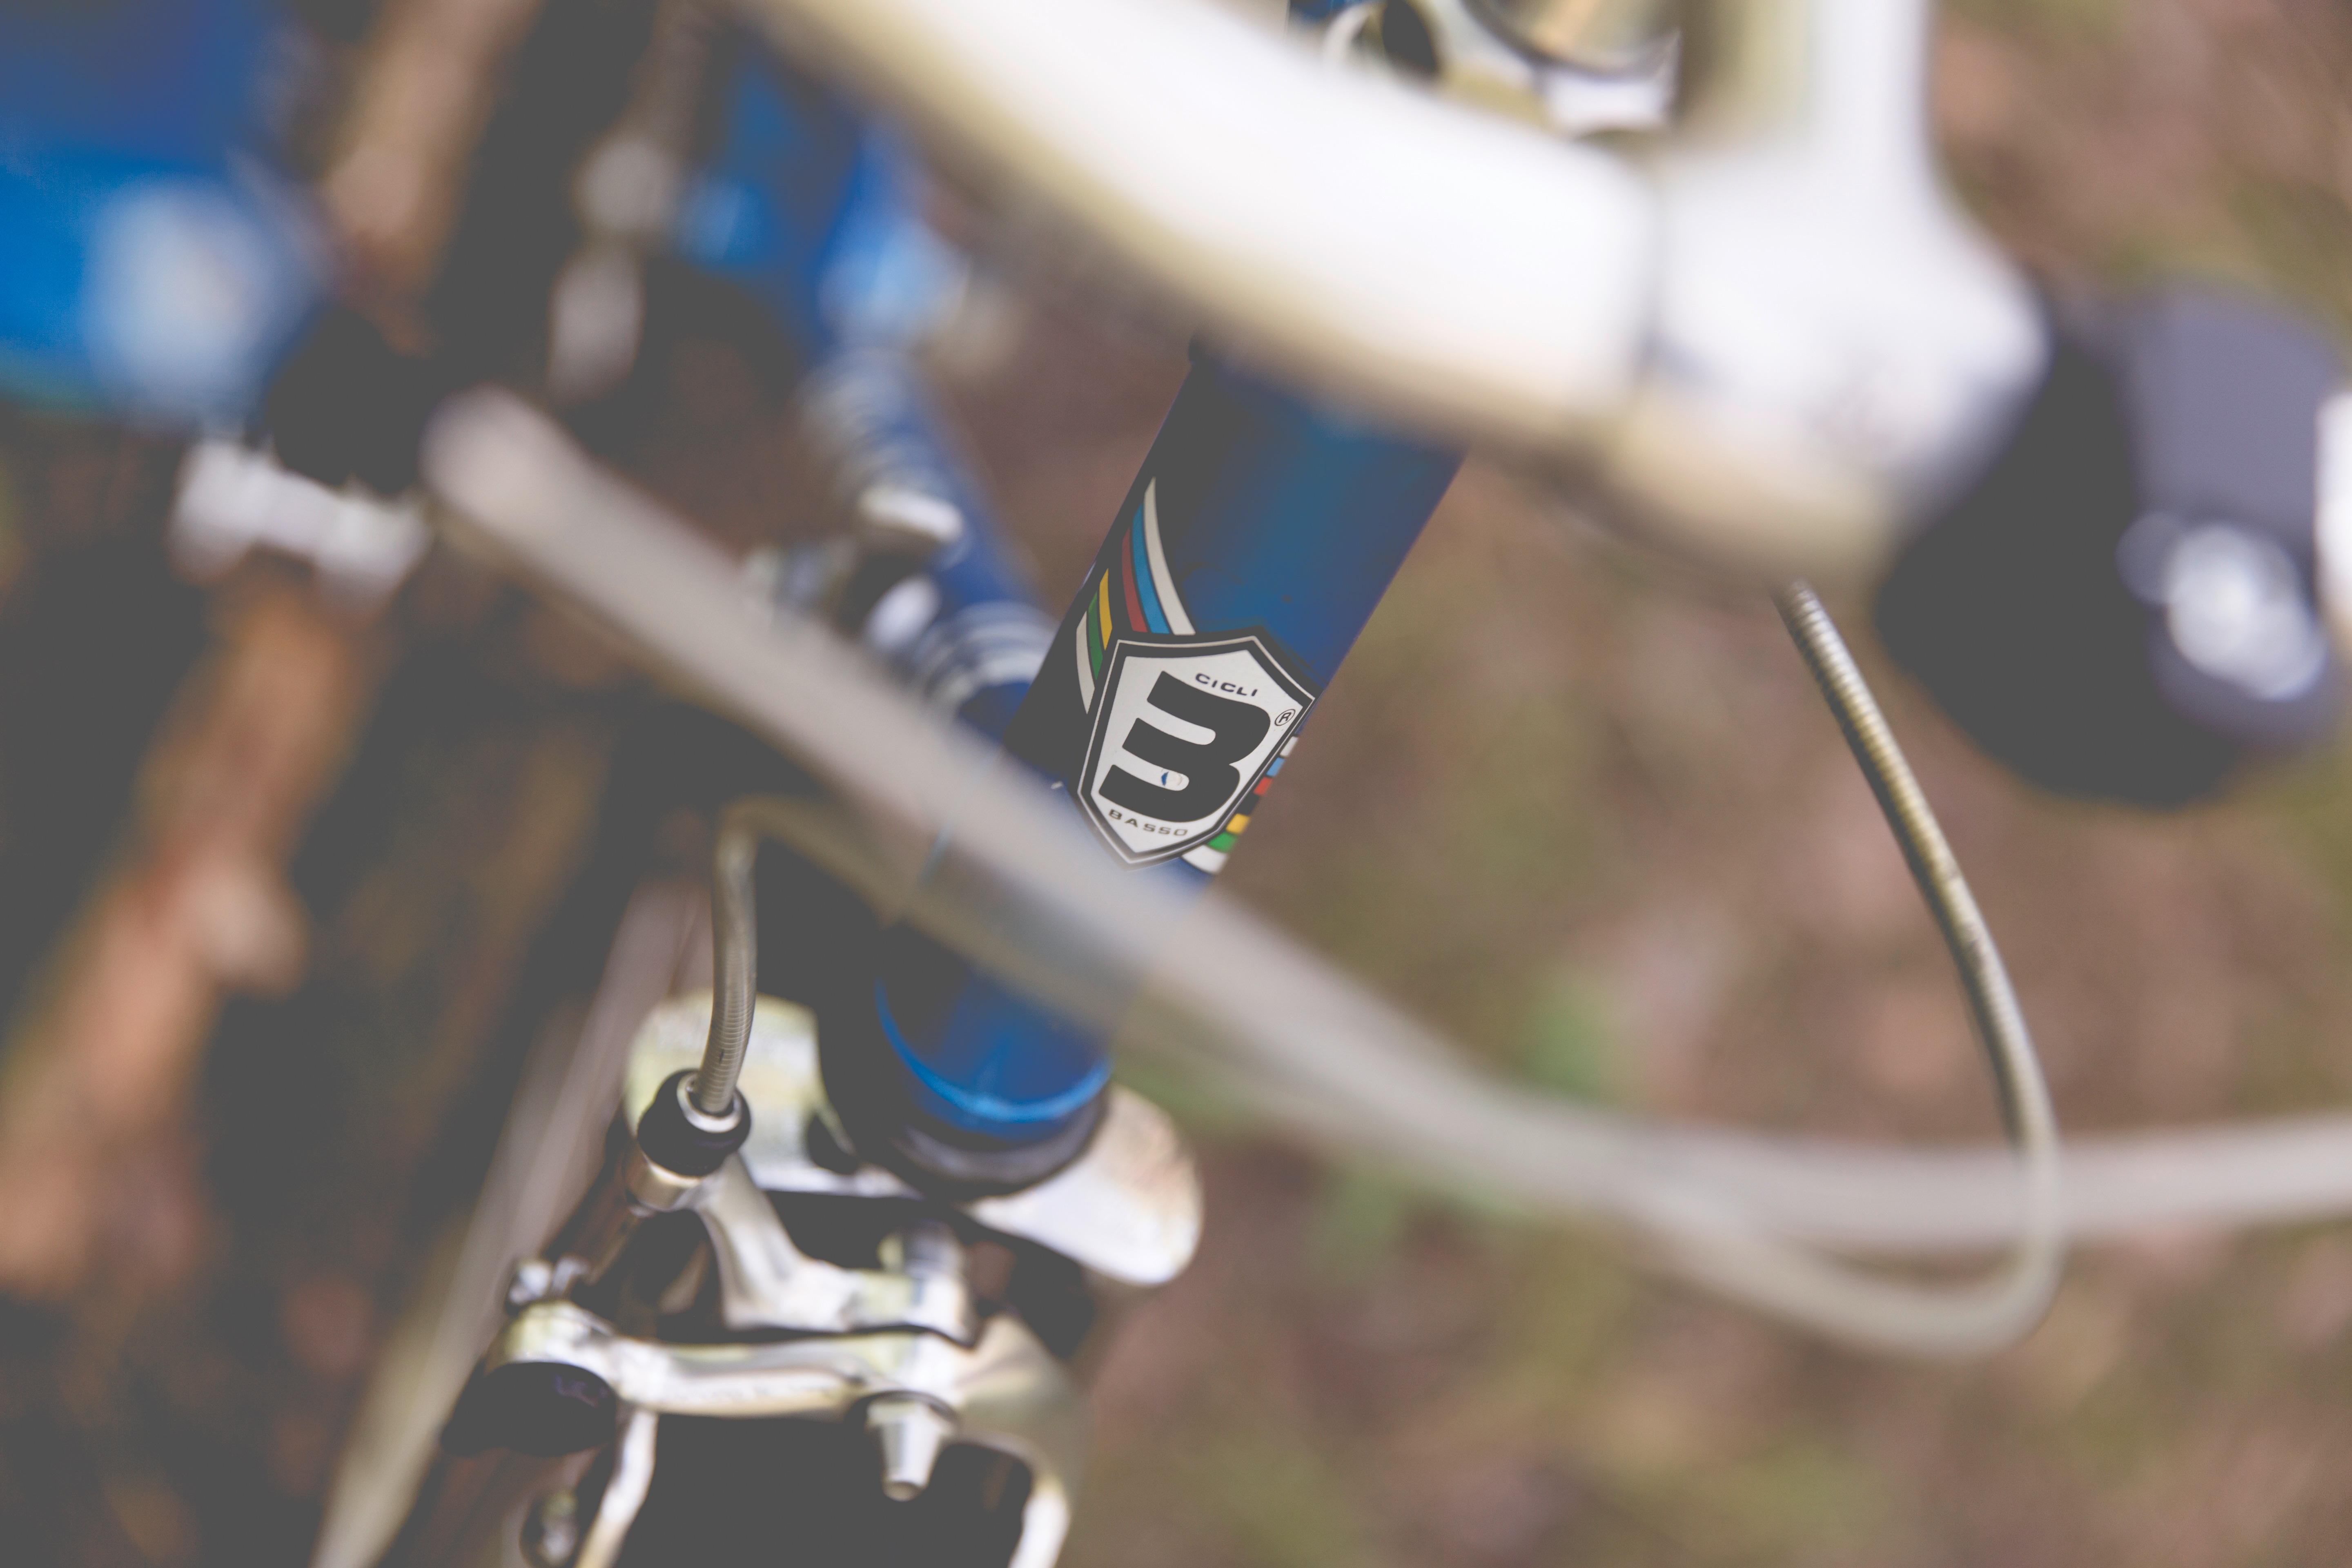
bicycle, vehicle, sports equipment, mountain bike, cycling, racing, freeride, cycle sport, cyclo cross, bicycle racing, road bicycle